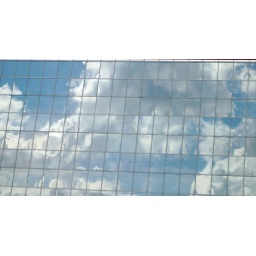
sky in glass